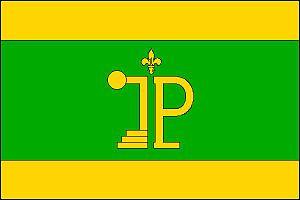
Hlučín est une ville du district d'Opava, dans la région de Moravie-Silésie, en République tchèque. Sa population s'élevait à 13 953 habitants en 2019.